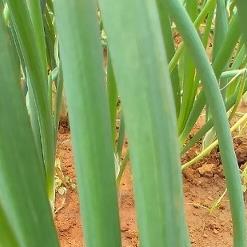
Crop: Onion
Condition: healthy-leaf